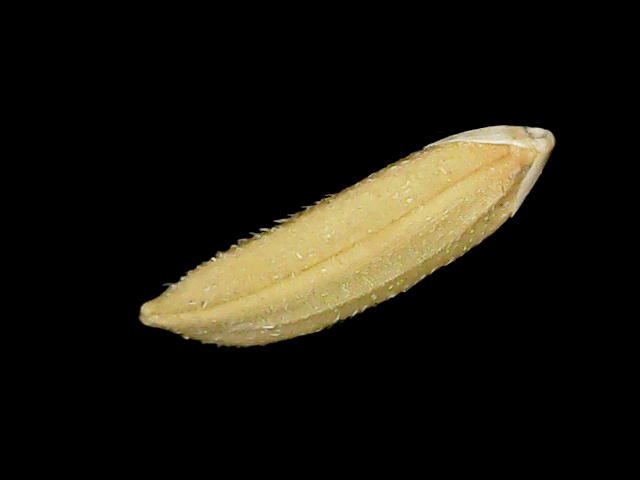
Rice variety: Binadhan16